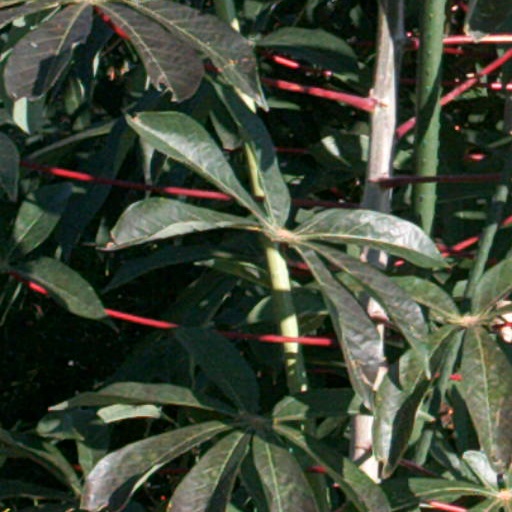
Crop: cassava